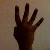
The image shows a hand gesture representing the number 4 in Indian Sign Language.